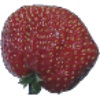
Label: strawberry_wedge